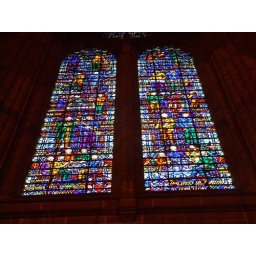
fantastic stained glass windows in liverpool cathedral